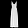
Label: Dress